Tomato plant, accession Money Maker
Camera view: horizontal (90 deg, fisheye); turntable rotation: 60 degrees
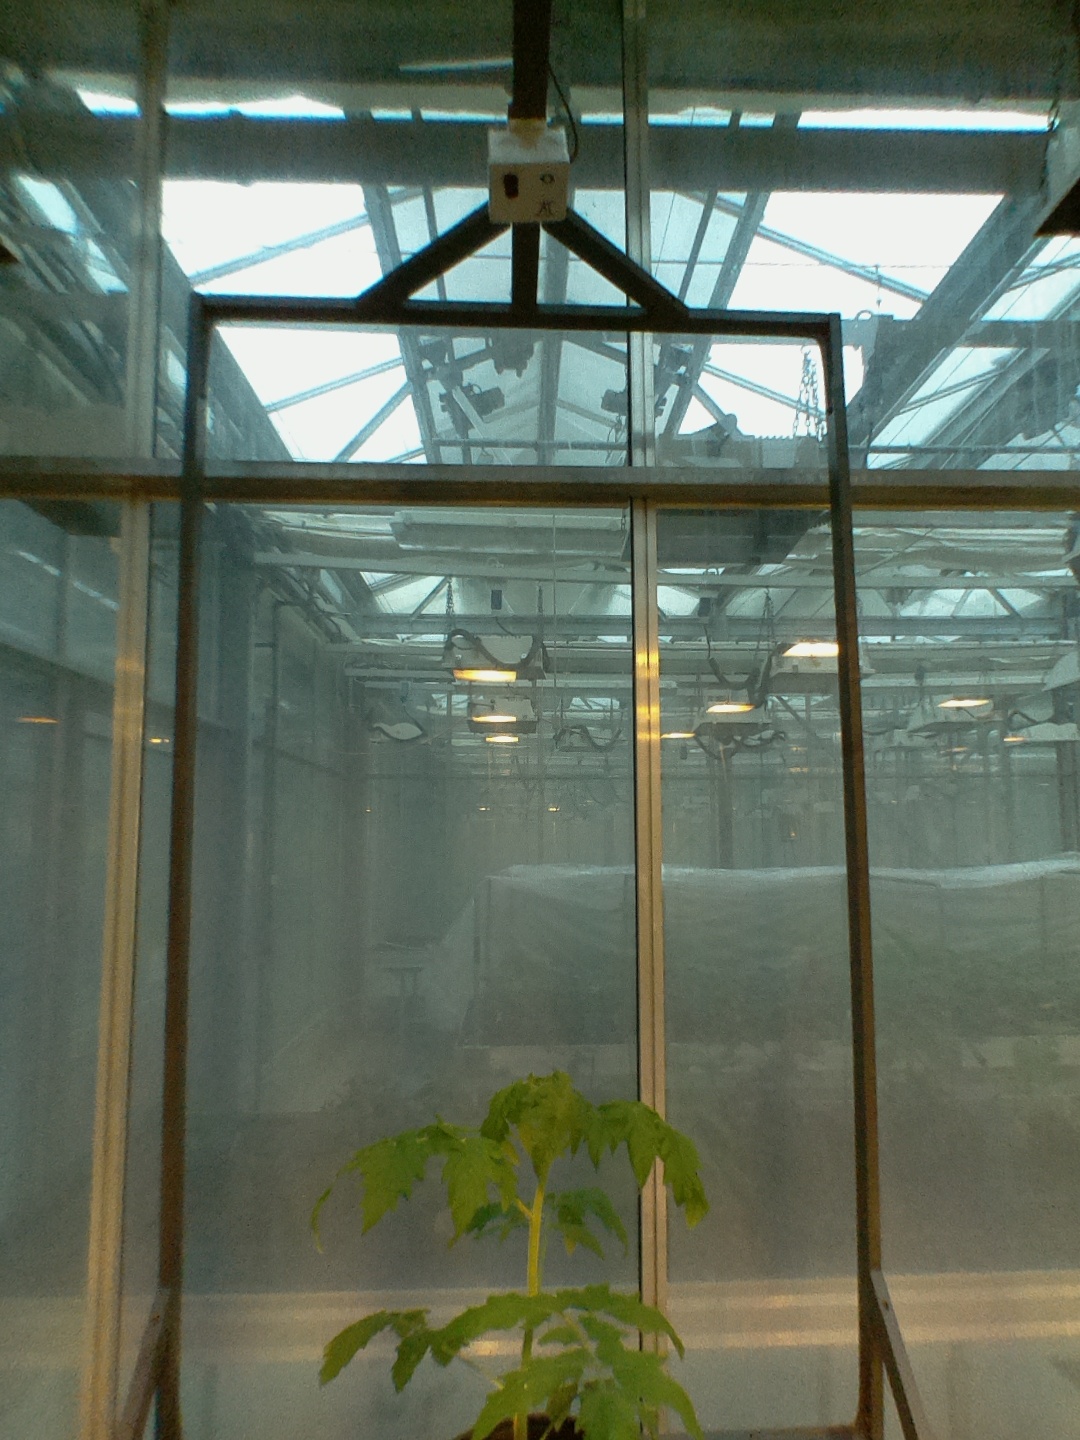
BBCH growth stage 13: 6 of true leaves visible